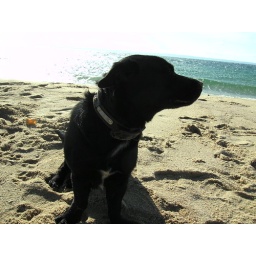
A very cute and annoying black dog that we met during our last vacation in Nikiti.